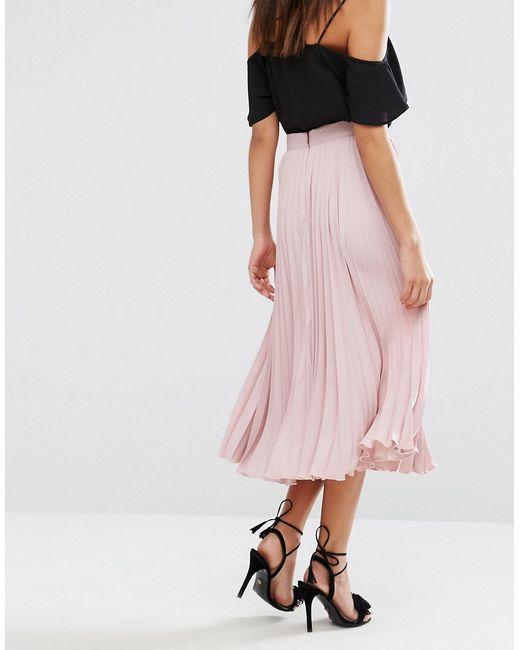
rock mit Akkordeonfalten, wadenhoher Rock, Reißverschluss, nicht elastische Taille, Baumwolle